Architectural icon

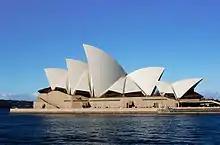
The Sydney Opera House counts among the world-famous architectural icons.

An architectural icon is a building considered to be groundbreaking, or to claim uniqueness because of its design.